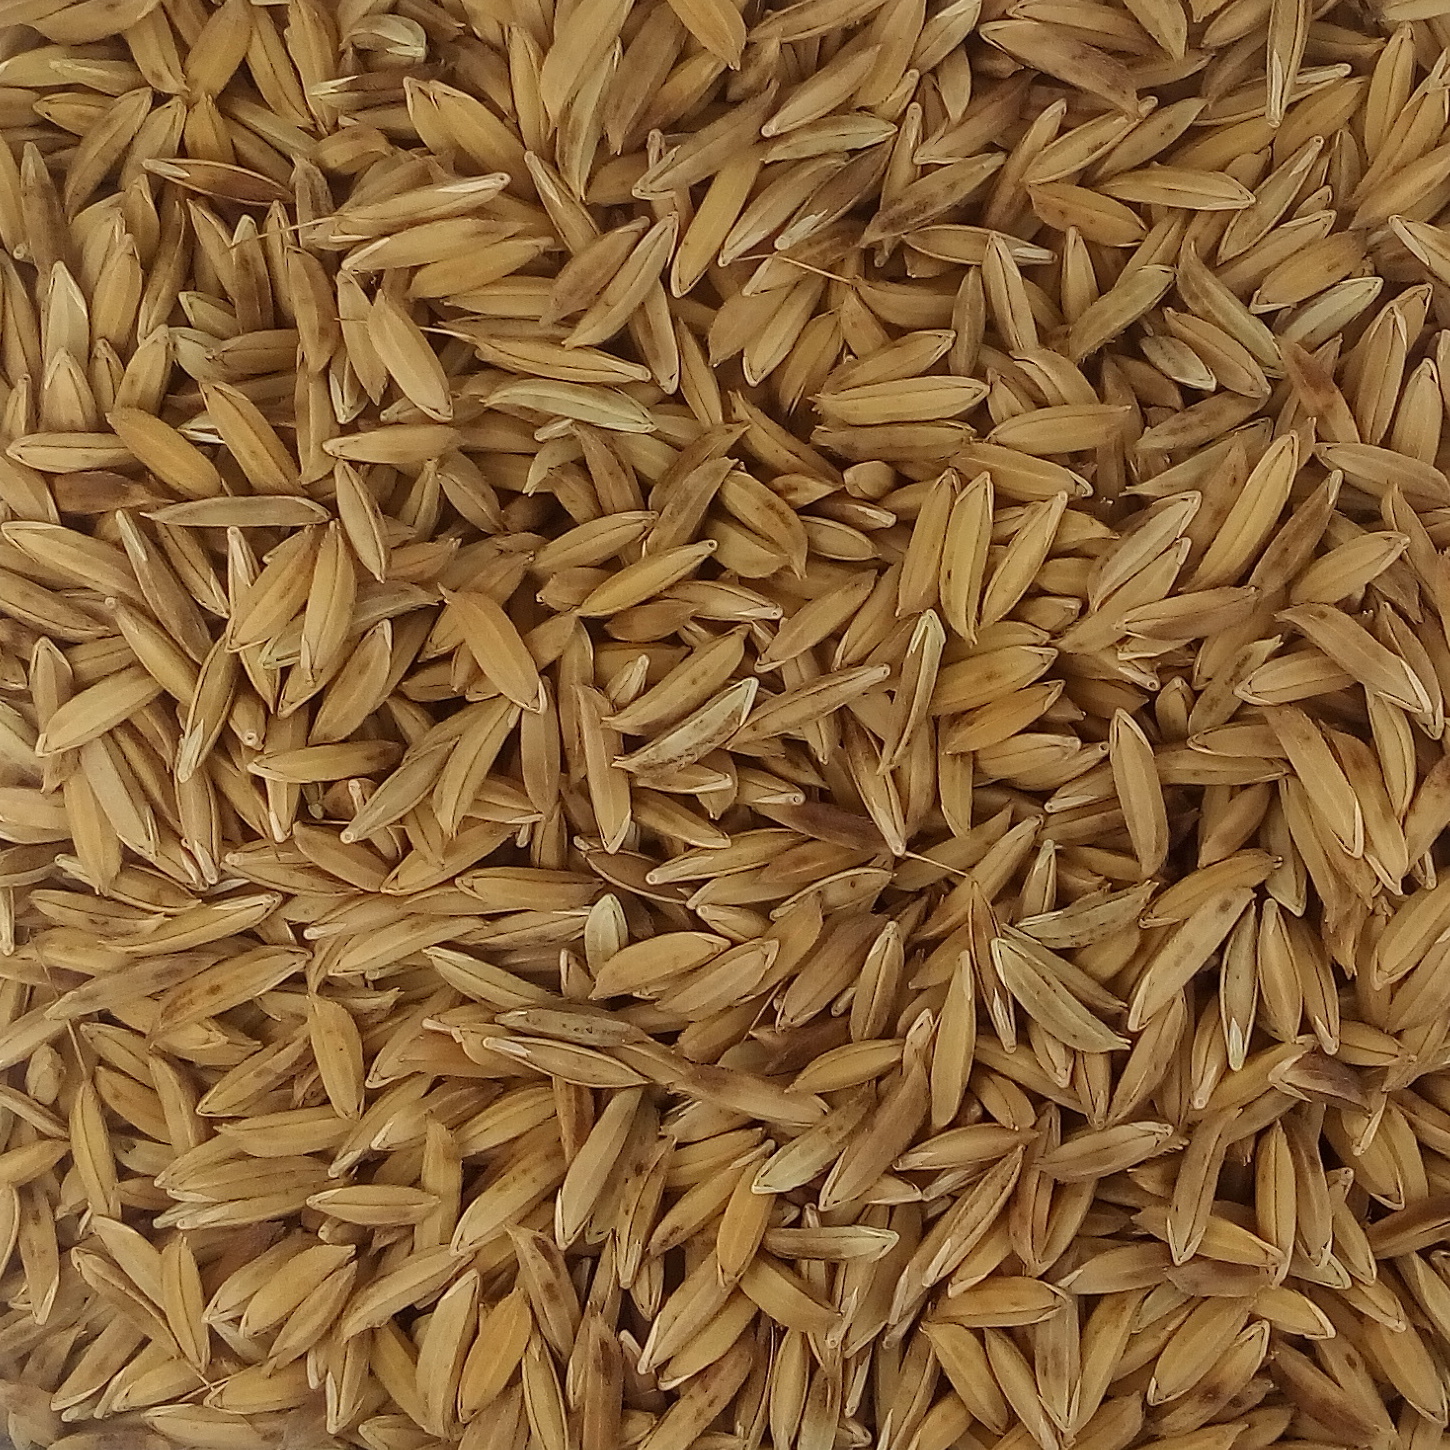
Rice seed variety: BAS_370